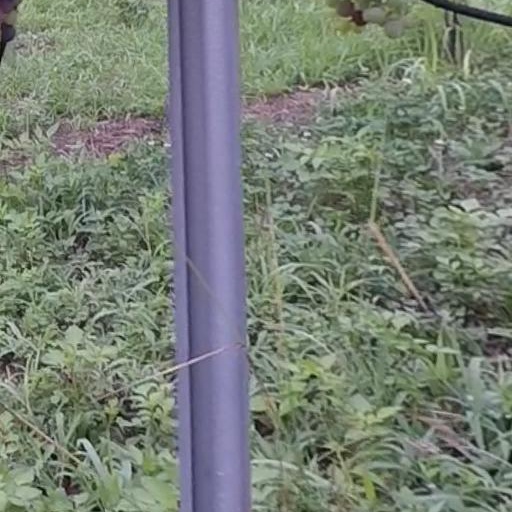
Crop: grape